Ebola virus disease in Spain

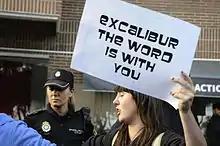
Protest against euthanasia of Romero Ramos' pet dog

In October 2014, María Teresa Romero Ramos, an auxiliary nurse who had cared for Manuel García Viejo at the Hospital Carlos III had become unwell and on 6 October tested positive for Ebola at her local hospital in Alcorcón, the Hospital Universitario Fundación Alcorcón. A second test confirmed the diagnosis, making this the first confirmed case of Ebola transmission outside Africa. Following testing, she was transferred to the Hospital Carlos III in Madrid for treatment.